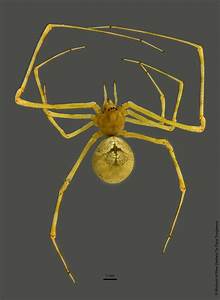
Label: ragno